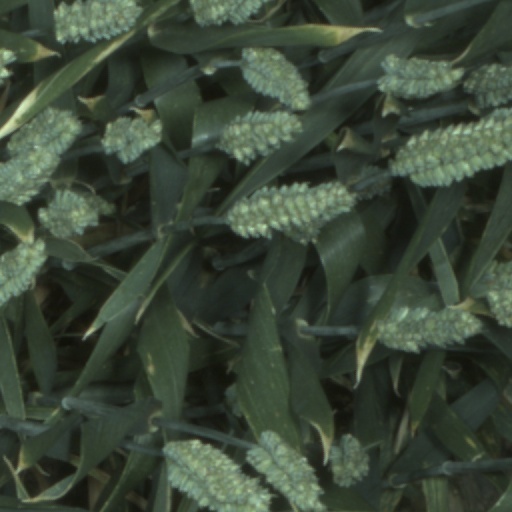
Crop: wheat